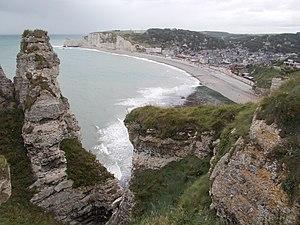
René de Saint-Delis est un artiste peintre français né le 26 novembre 1876 à Saint-Omer, installé en 1919 à Étretat où il est mort le 14 janvier 1958. Il repose au cimetière d'Étretat, en la chapelle de la famille Fidelin.